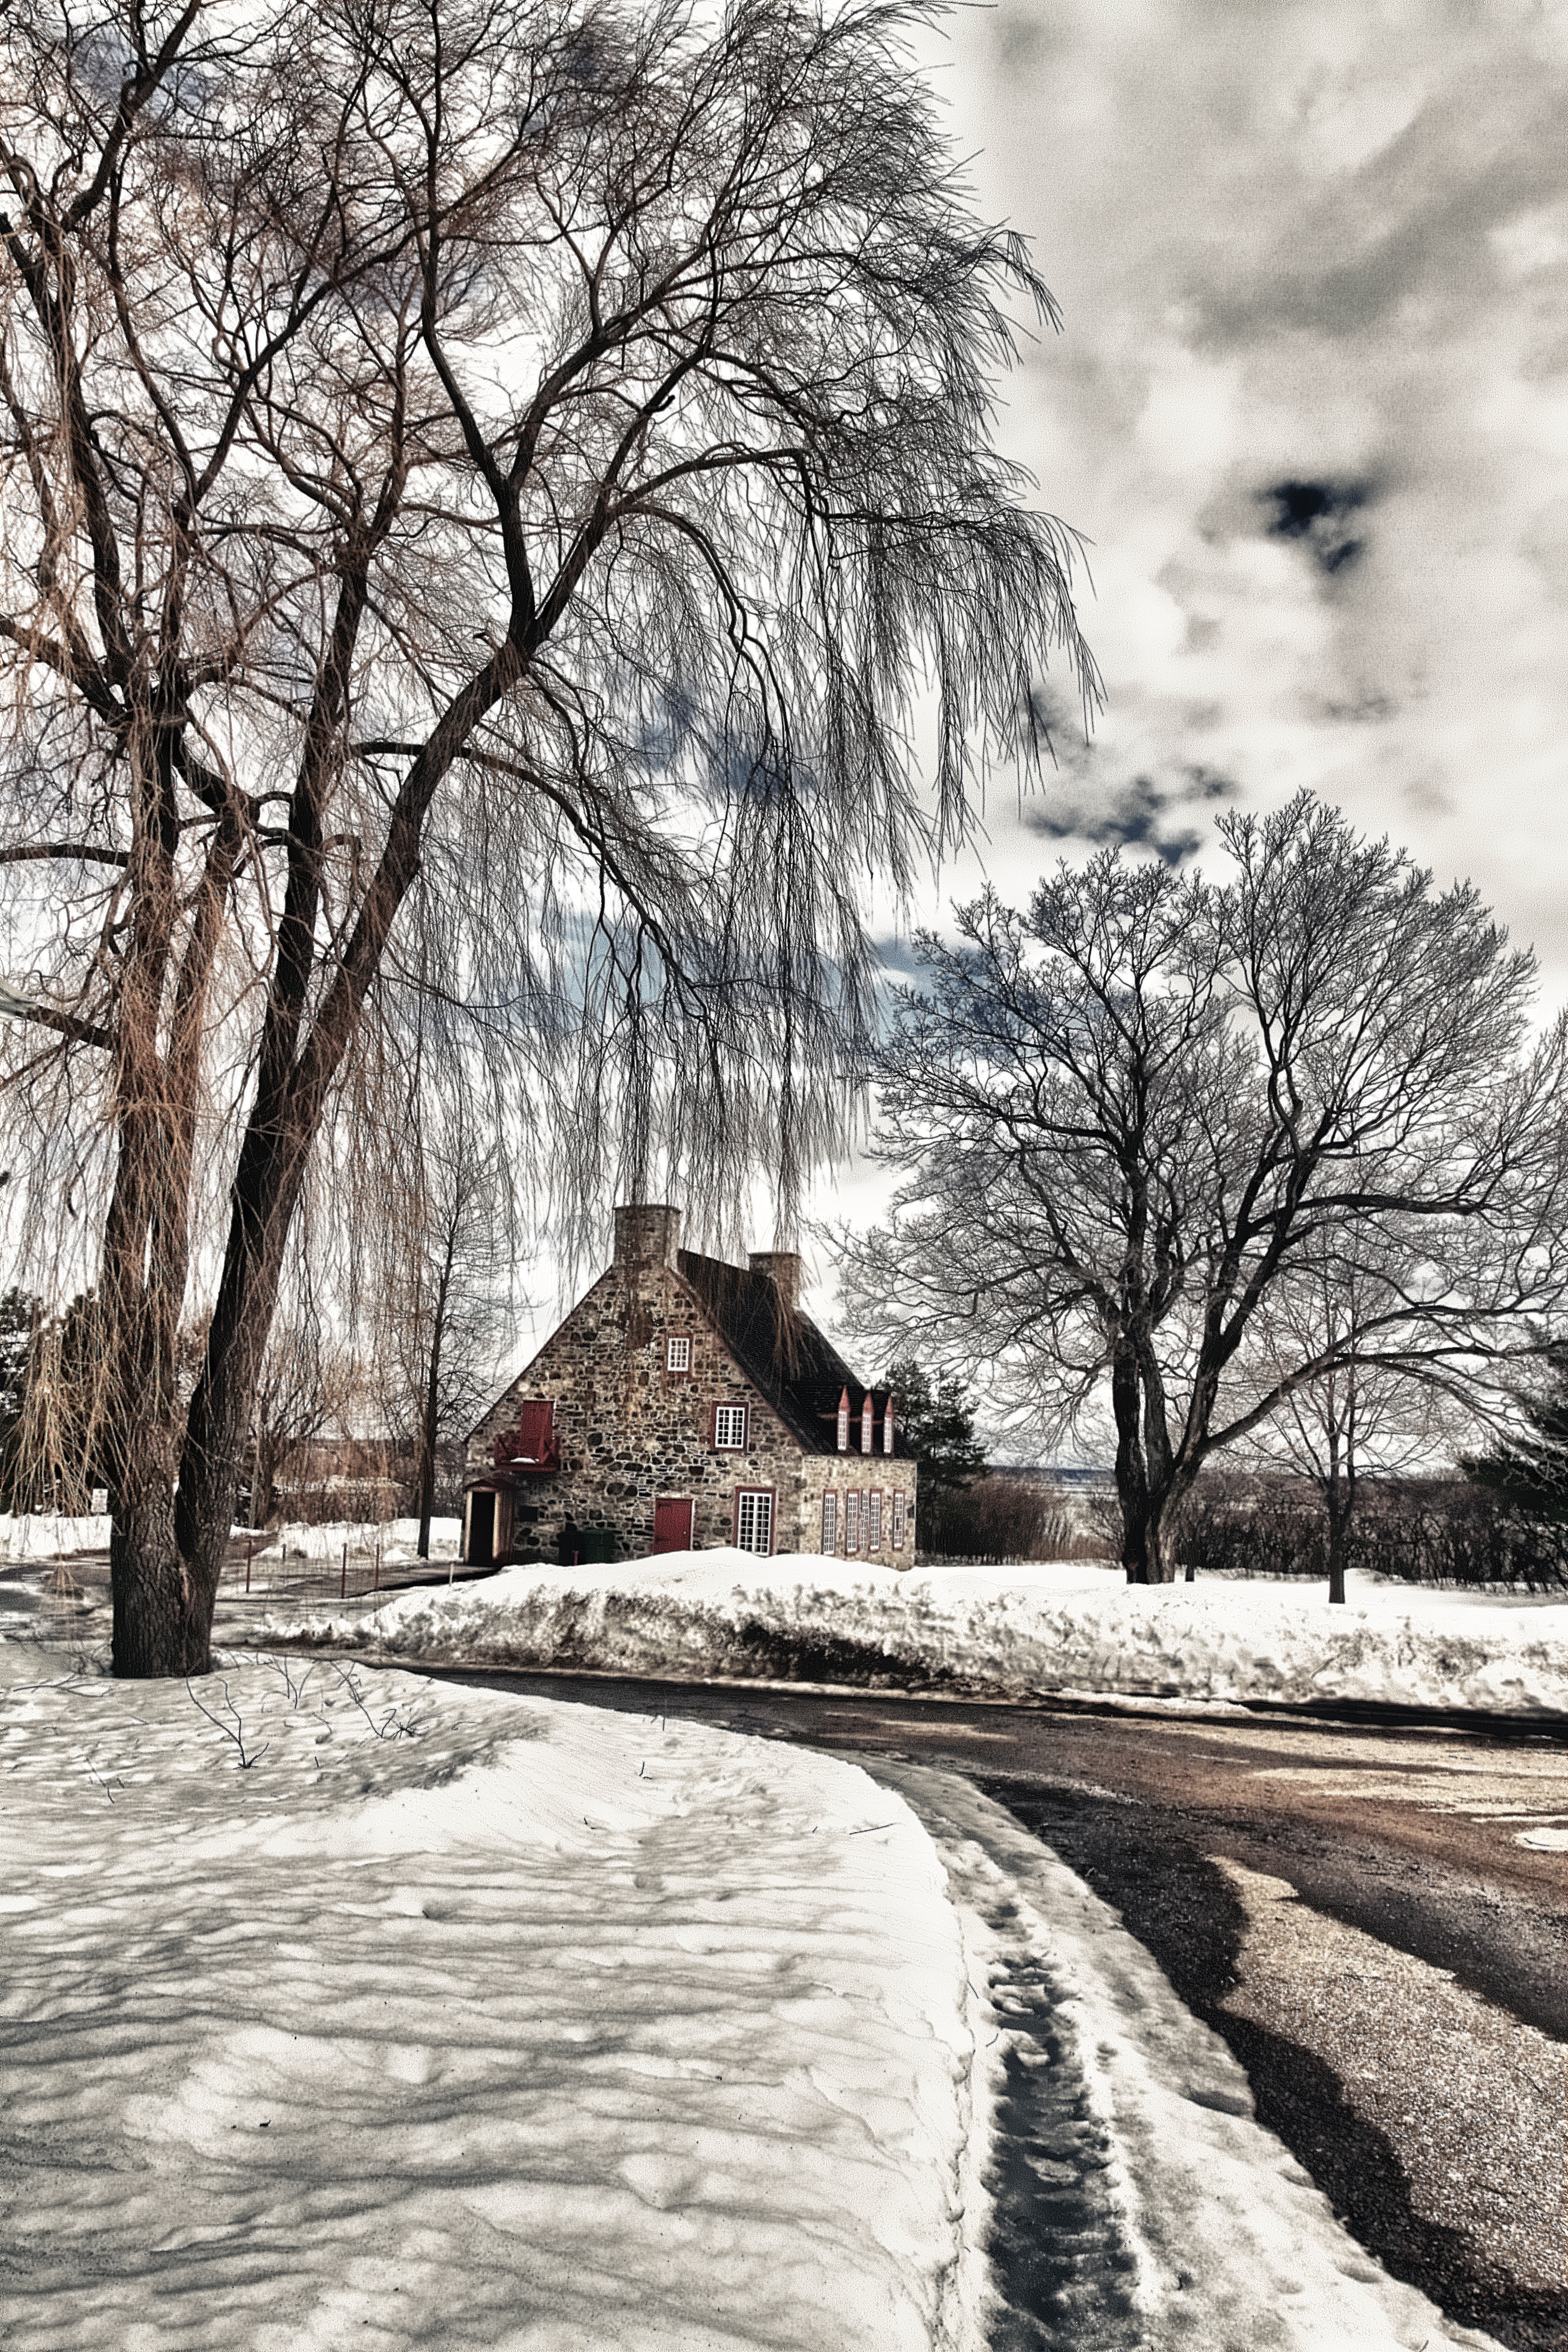
landscape, tree, nature, branch, snow, winter, black and white, plant, villa, house, morning, frost, ice, spring, cottage, weather, monochrome, season, winter landscape, freezing, rural area, monochrome photography, woody plant